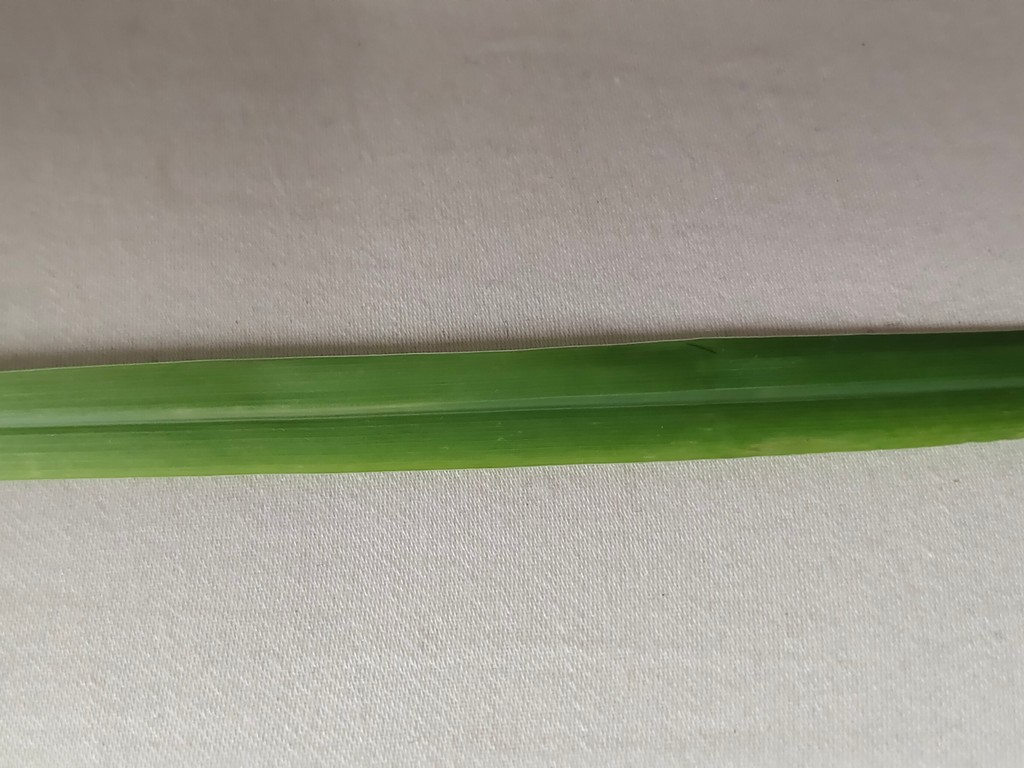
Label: Healthy